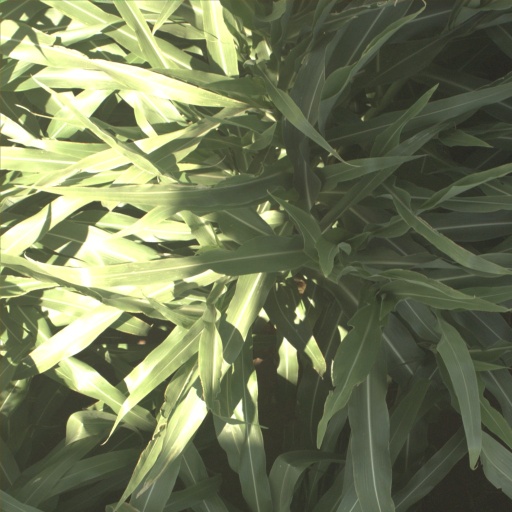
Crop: sorghum